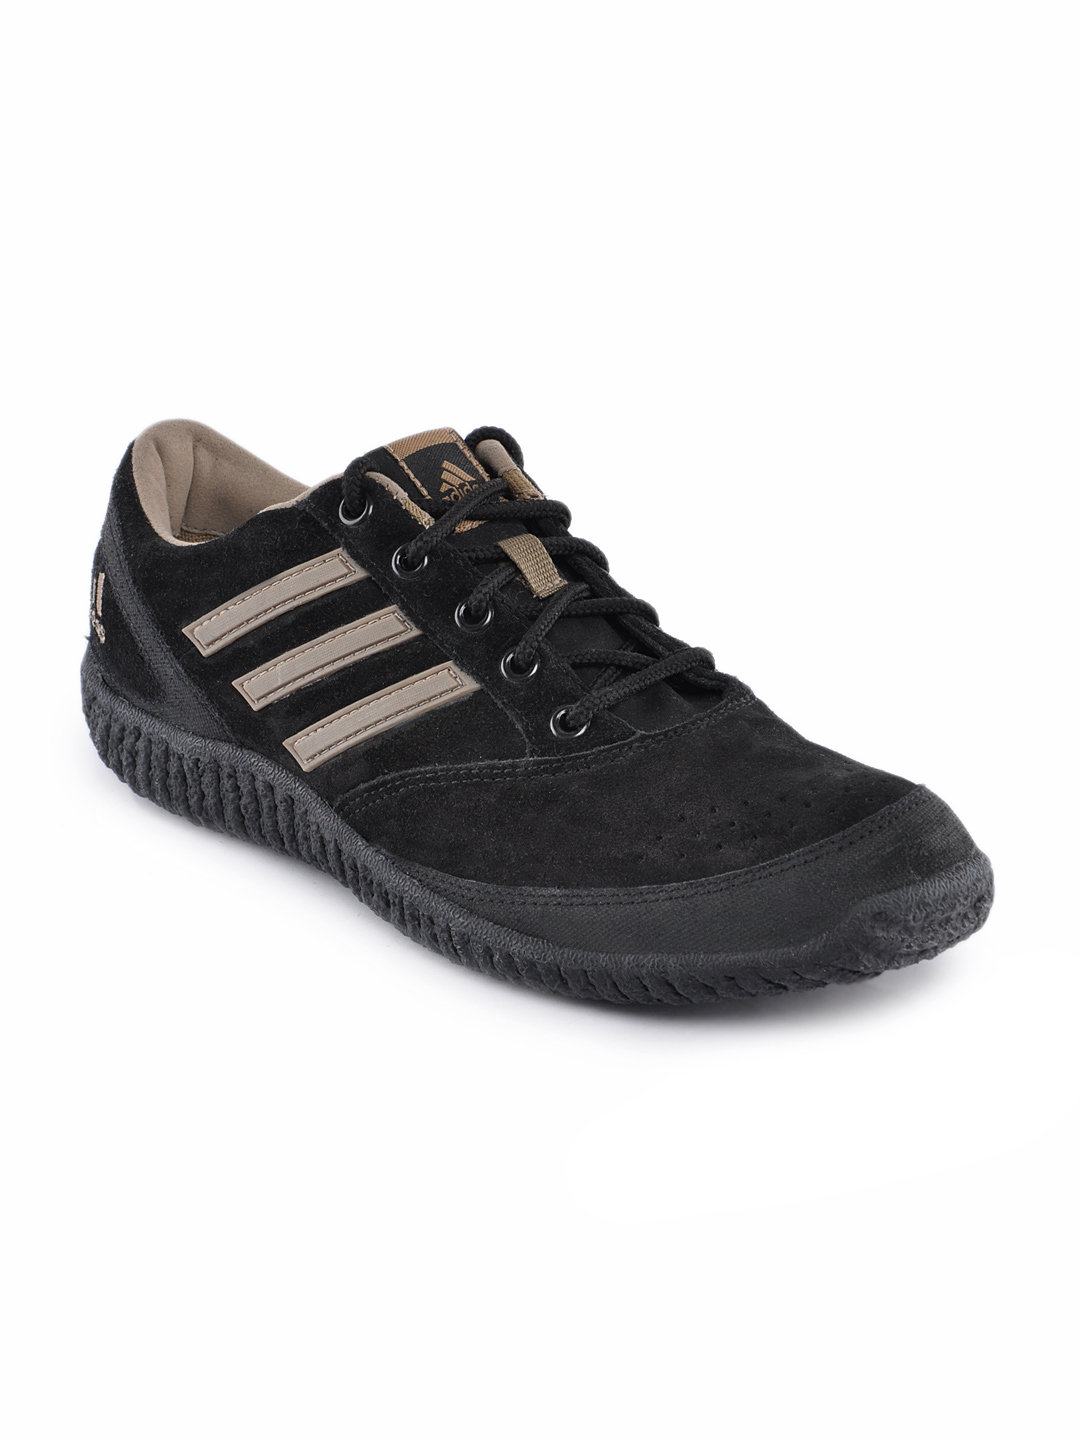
ADIDAS Men Black Outback Casual Shoes
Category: Footwear / Shoes / Casual Shoes
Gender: Men
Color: Black
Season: Fall 2011
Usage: Casual